Brand protection

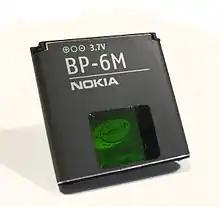
Overt authentication with a security hologram

According to the EUIPO, counterfeiting detection technologies may be classified into five main categories: electronic, marking, chemical and physical, mechanical and technologies for digital media.